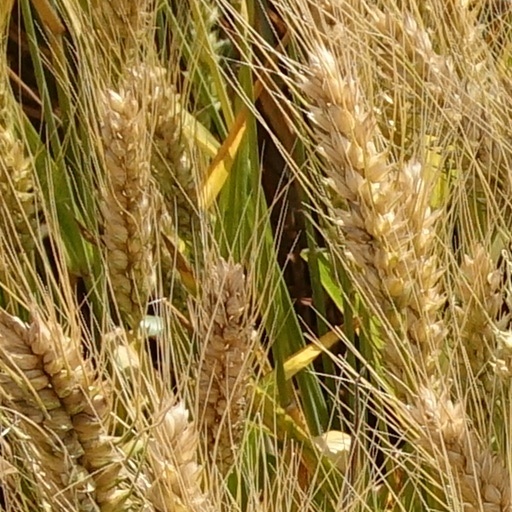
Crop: wheat